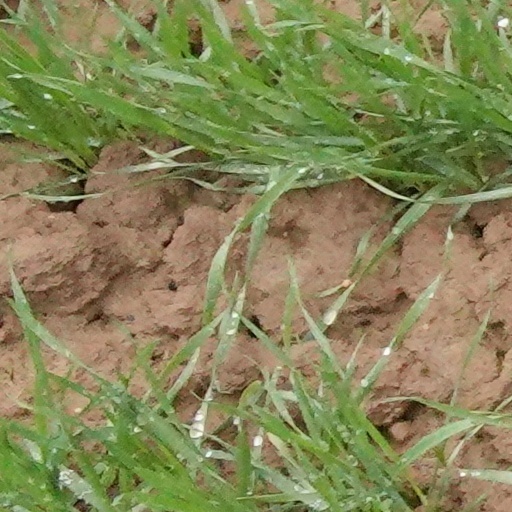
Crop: wheat